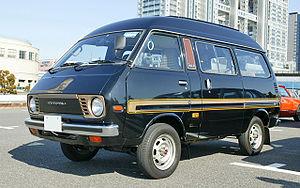
La Toyota Lite Ace est une petite fourgonnette développée par le constructeur automobile nippon Toyota. Sa carrière est très longue, s'étalant sur trois décennies de 1970 à fin des années 1990.